Stigmella insignis

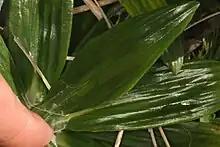
Leaves of likely host species "C. spectabilis".

"S. insignis" inhabits montane to subalpine grasslands. The larvae probably feed on "Celmisia spectabilis". J. S. Dugdale stated he collected specimens on the rosettes of "C. spectabilis". They mine the leaves of their host plant.